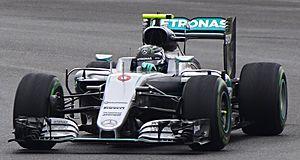
Nico Erik Rosberg, né le 27 juin 1985 à Wiesbaden, est un pilote automobile de double nationalité finlandaise et allemande, champion du monde de Formule 1 en 2016, qui a grandi à Monaco et qui a couru sous licence allemande. Il est le fils du champion du monde de Formule 1 1982 finlandais Keke Rosberg. Il dispute onze saisons en F1, de 2006 à 2016, et prend 206 départs.
Le Grand Prix automobile de Grande-Bretagne 2016, disputé le 10 juillet 2016 sur le circuit de Silverstone, est la 945ᵉ épreuve du championnat du monde de Formule 1 courue depuis 1950, à l'endroit où s'était disputée aussi la première d'entre-elles. Il s'agit de la soixante-septième édition du Grand Prix de Grande-Bretagne comptant pour le championnat du monde de Formule 1, la cinquantième disputée sur le circuit de Silverstone, et la dixième manche du championnat 2016.
Le terme de Flèches d'Argent désigne les Mercedes-Benz et Auto Union ayant dominé les Grands Prix entre 1934 et 1939. Le nom, initialement donné par la presse allemande avant-guerre, a également été utilisé après-guerre pour désigner les Mercedes-Benz en Formule 1 et en Championnat du monde des voitures de sport, en 1954 et 1955, et l'est encore de nos jours, depuis le retour de Mercedes en tant que constructeur en Formule 1 en 2010 et qui domine sans interruption le championnat du monde depuis la saison 2014.